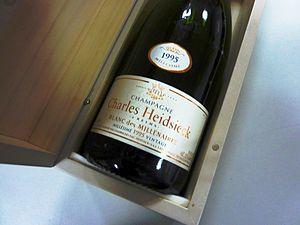
Champagne millésimé 1995 à l'Alliance française de Wuhan (http://www.wuhan.afchine.org/)
Un millésime est le nombre désignant une année. Ce terme sert à déterminer l'âge de certains produits, comme quasiment tous les vins, des alcools, quelques bières, certaines boites de sardines à l'huile, les automobiles, les pièces de monnaie, etc.
Le champagne, également appelé vin de Champagne, est un vin effervescent français protégé par une appellation d'origine contrôlée dont la réglementation a nécessité plusieurs siècles de gestation. Son nom vient de la Champagne, une région du nord-est de la France. La délimitation géographique, les cépages, les rendements et l'ensemble de l'élaboration du champagne sont les principales spécificités de l'appellation.